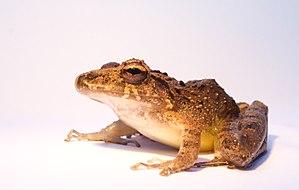
Craugastor crassidigitus est une espèce d'amphibiens de la famille des Craugastoridae.